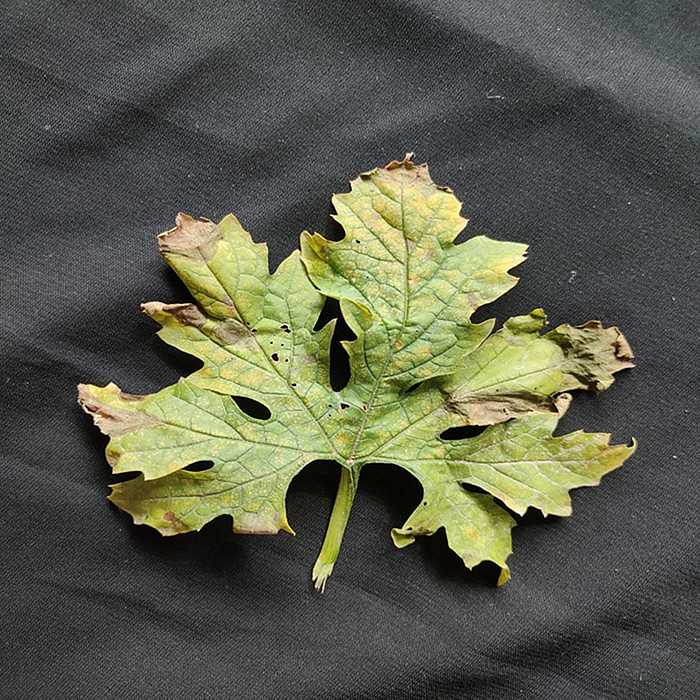
Plant: Bitter Gourd
Label: Mosaic virus